Kerosene lamp

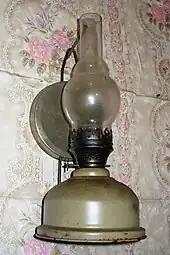
Dead-flame

In 1865 the Berlin based company Wild & Wessel invented the Kosmos Brenner. This lamp used a flat wick that was folded open at the bottom and gradually folded round at the top. This allowed for air flow in the centre of flame just like in centre-draft burner. Only here the air intake is done above the oil reservoir and under the burner itself. This avoids the need of a hollow tube all along the hight of the reservoir. This make it easier to use ceramic or glass oil reservoirs. While the Kosmos Brenner doesn't use a flame spreader other side draft kerosene lamps do. Examples are the Ideal Brenner and the Matador Brenner from Ehrich and Graetz